To Olivia

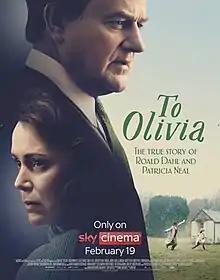
Official poster

To Olivia (formerly titled An Unquiet Life) is a 2021 British drama film directed by John Hay and starring Hugh Bonneville as Roald Dahl and Keeley Hawes as Patricia Neal. It is based on Stephen Michael Shearer's biography about Neal titled "An Unquiet Life". The film features Geoffrey Palmer (as Geoffrey Fisher) in his final acting appearance.